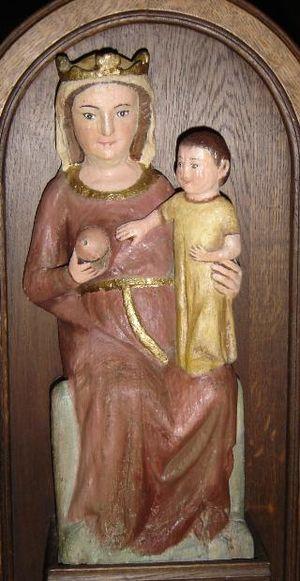
Saint-Hubert (Moselle) - Notre Dame de Rabas - statue de la Vierge à l'enfant
Saint-Hubert est une commune française située dans le département de la Moselle, en région Grand Est.
Le pays messin était, depuis au moins le XIᵉ siècle, une entité territoriale formée par les villages aux alentours de Metz au Moyen Âge relevant en partie de la ville de Metz et en partie de la principauté épiscopale de Metz. Depuis le XXᵉ siècle, on résume l'appellation de pays messin à l'arrondissement de Metz.
Vigy est une commune française du département de la Moselle. C’est un village fleuri situé dans un cadre forestier protégé, possédant un riche patrimoine architectural rural. Vigy constitue un chef-lieu de canton. Ses habitants s’appellent les Torlas.
Oudrenne est une commune du Nord-Est de la France, dans le département de la Moselle, près de Sierck-les-Bains et de Thionville.
Rabas est une localité de la commune française de Saint-Hubert dans le département de la Moselle et la région Grand Est.
La Moselle est un département français de la région Grand Est ; il fait historiquement et culturellement partie de la Lorraine ; l'Insee et La Poste lui attribuent le code 57.